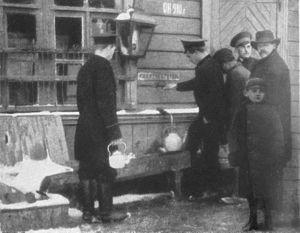
Petropavl ou Petropavlovsk est une ville du Kazakhstan, et la capitale de l'oblys du Kazakhstan-Septentrional. Sa population s'élevait à 207 399 habitants en 2014.